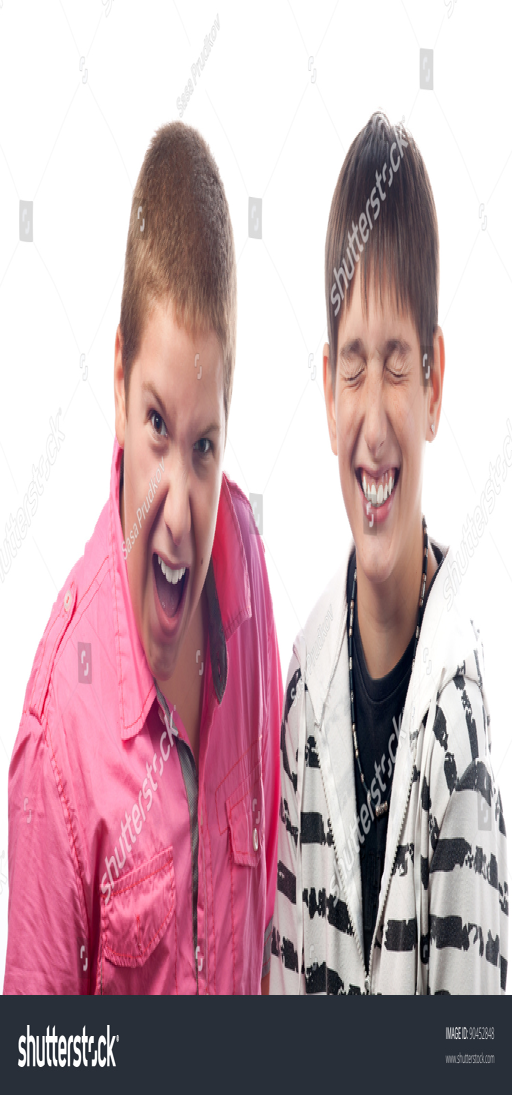
teenage boys laughing like crazy and kidding isolated on the white background